Y. Adinarayana Reddy

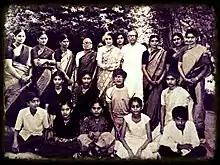
Adinarayana Reddy with Prime Minister Indira Gandhi and his Family Members

Yerrapureddy Adinarayana Reddy was born on 15 October 1916 in T.Sundupalle in the Kadapa district of Andhra Pradesh. He completed his B.A. from Madras University and was an Agriculturist. Being born into a Hindu family as eldest son of Y Nagi Reddy, Adinarayana Reddy was married to Y. Basamma. They had 4 sons and 3 daughters - Y. Ravindra Reddy (Ex-Chairman APGENCO), Shivaram Reddy, Dr Yerukala Reddy, Anand Reddy, Arundhati, Savithri Allapureddy and Sridevi. He is related to many political personalities in the State. Then Chief Minister of Andhra Pradesh Kasu Brahmananda Reddy is his brother-in-law. Prestigious Pincha Project Dam on Penna River tributary is his brain child. Later in 2004 then Chief Minister of Andhra Pradesh State Y S Rajashekar Reddy renamed it as Adinarayana Reddy Pincha Project as a tribute.